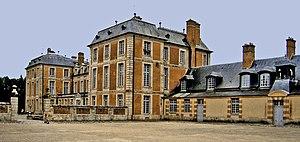
Le Château de Chamarande (Essonne).
Chamarande est une commune française située à quarante kilomètres au sud de Paris dans le département de l'Essonne en région Île-de-France.